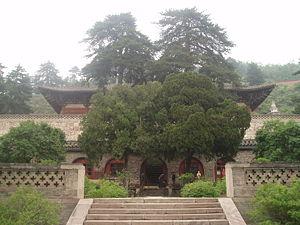
Le temple de Foguang est un temple du mont Wutai, une montagne sacrée bouddhiste située dans le Shanxi, en Chine. Selon l'UNESCO, le temples est particulièrement intéressant pour ses peintures murales, ses sculptures et son architecture. La salle orientale, à la structure en bois, a été construite au IXᵉ siècle et n'a pas été modifiée depuis. Il existe également à l'intérieur du temple une pagode en brique dont la date de construction n'est pas connue avec certitude, mais que l'UNESCO situe autour de 600, sous les Wei du Nord.